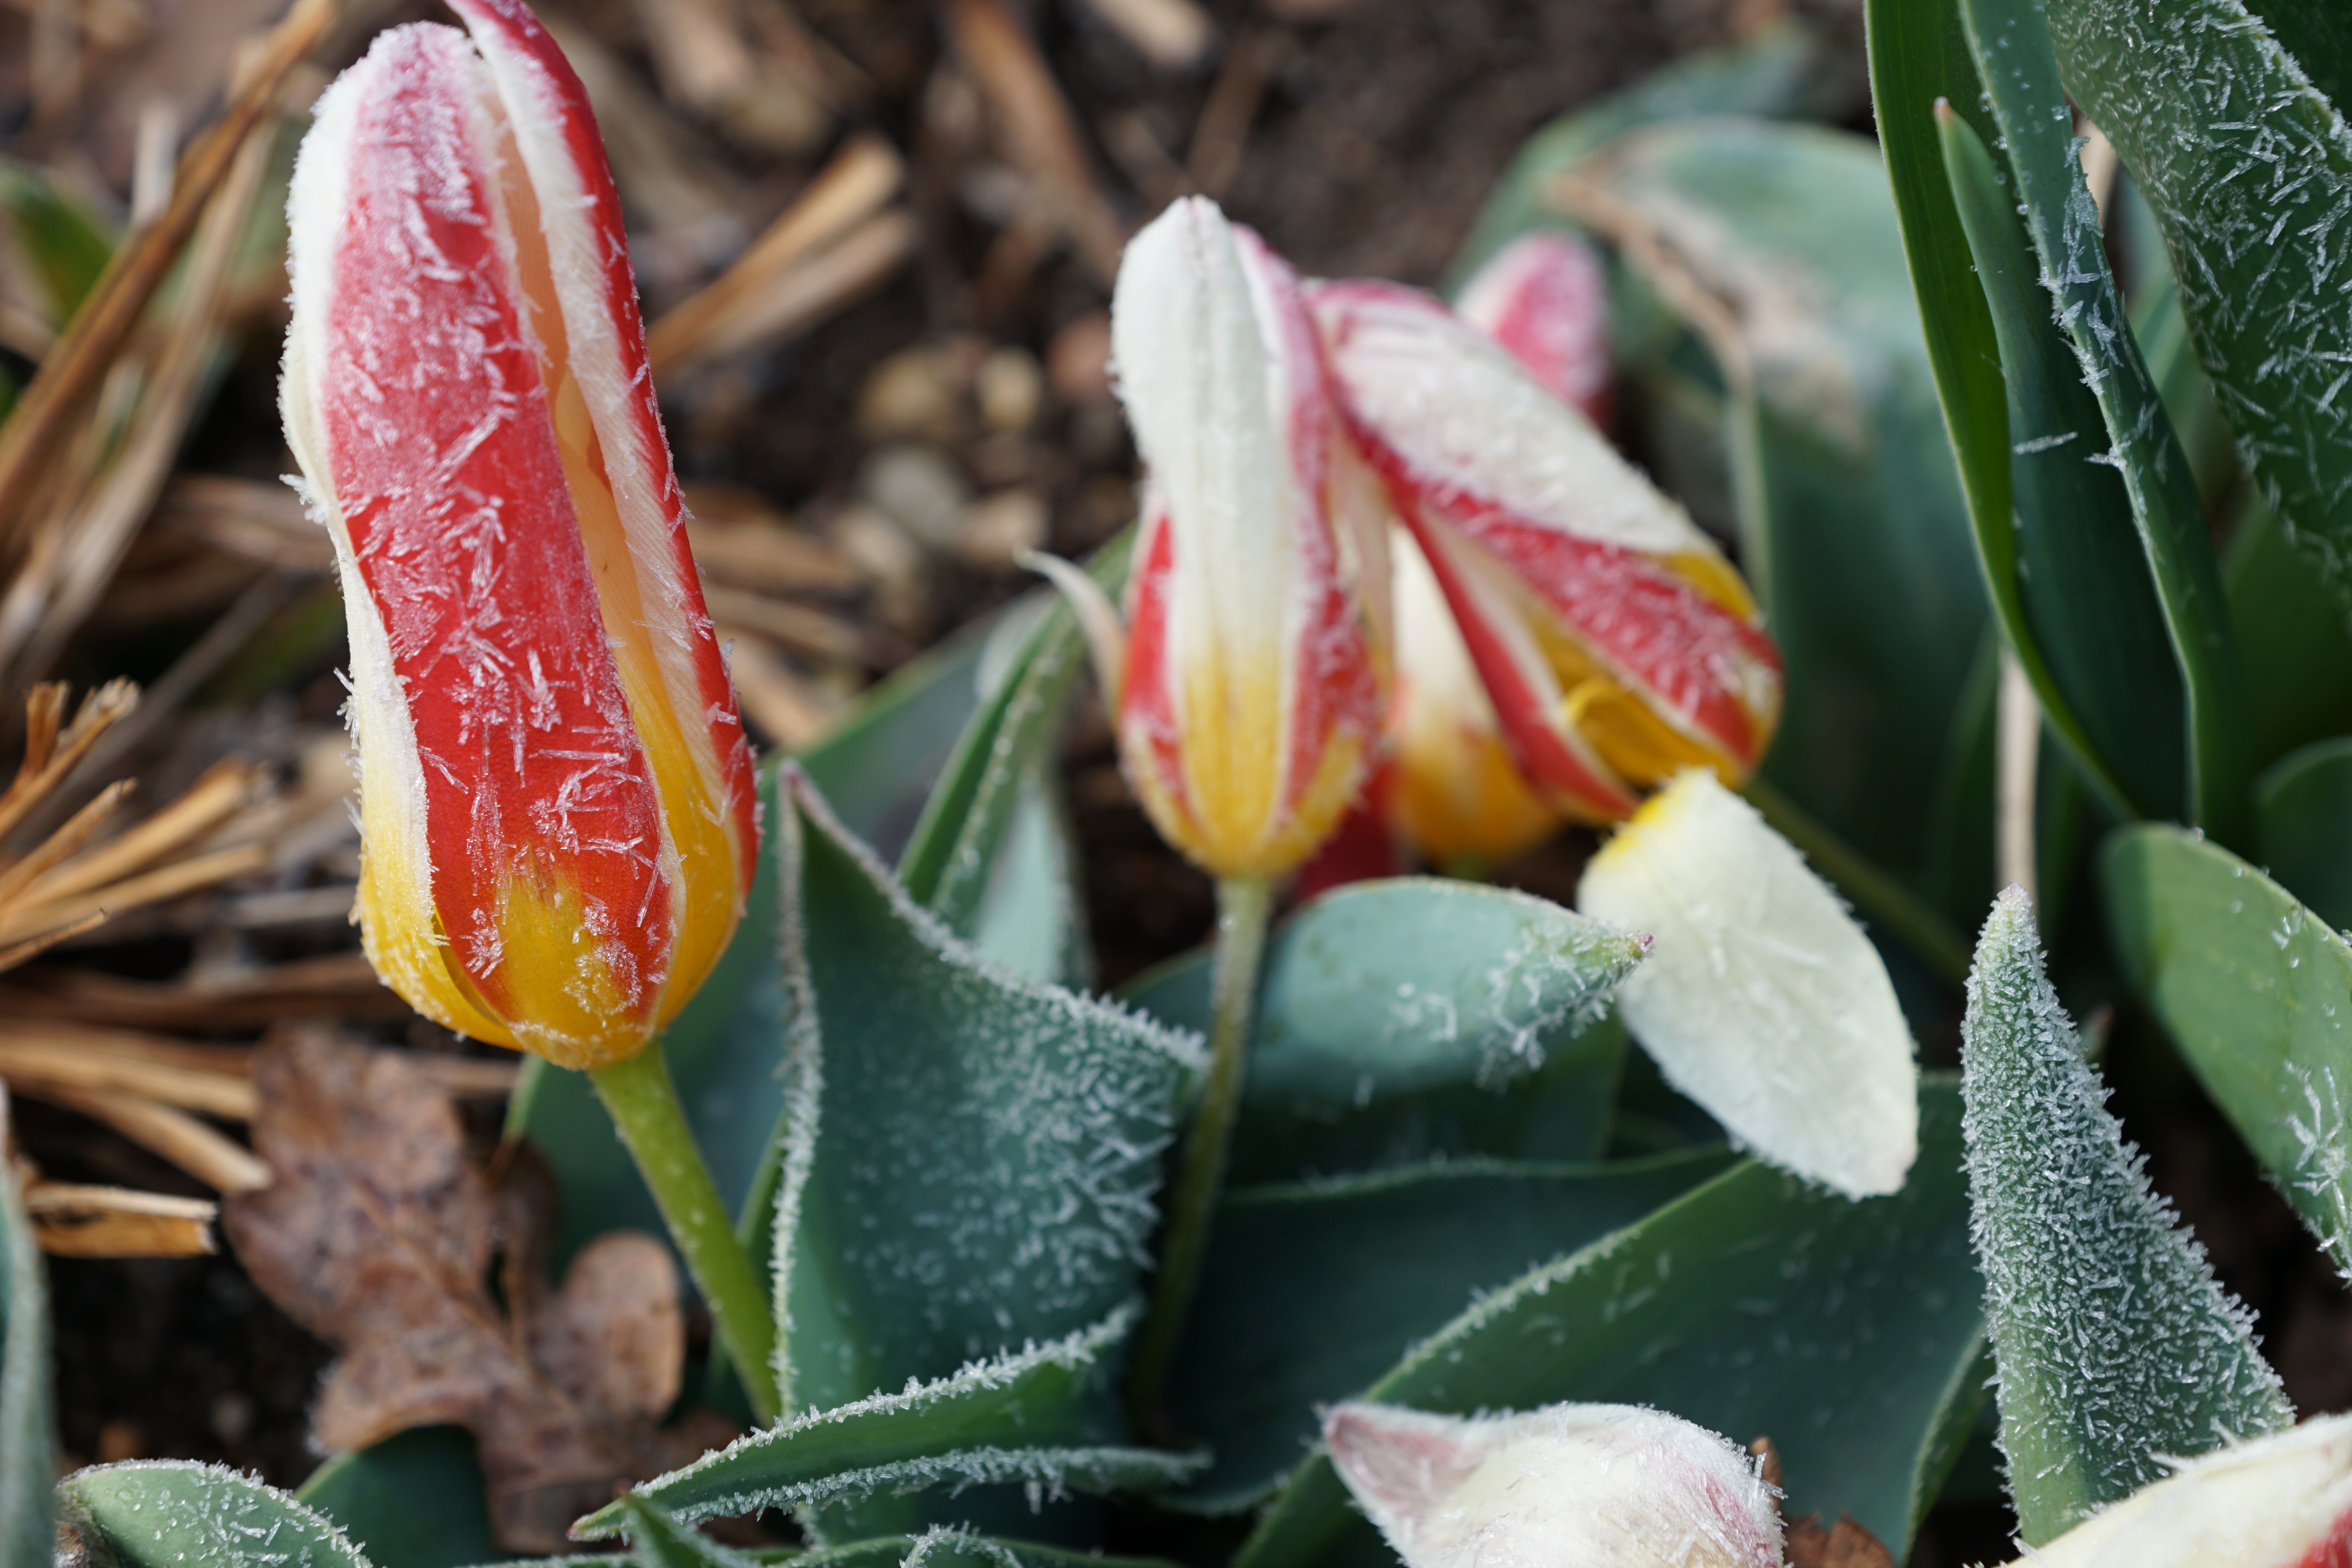
nature, blossom, plant, leaf, flower, bloom, tulip, park, botany, garden, flora, macro photography, flowering plant, tuttlingen, land plant